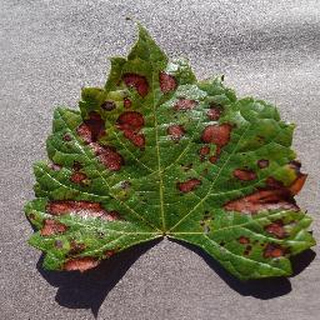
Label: grape_esca_black_measles